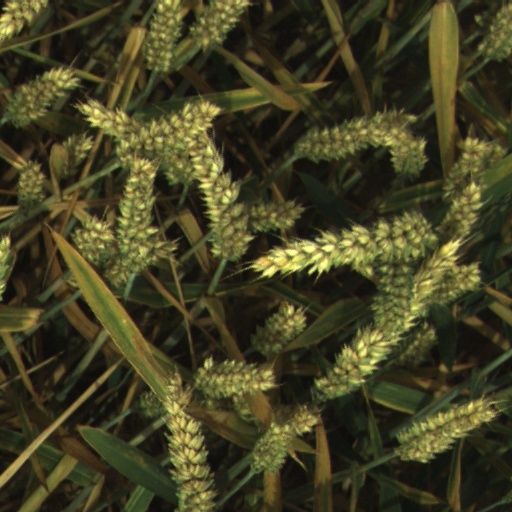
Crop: wheat